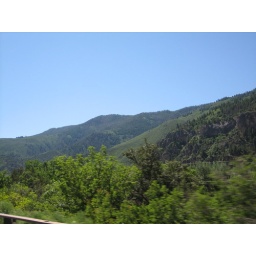
The green mountains in vail